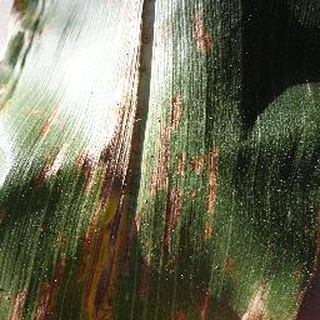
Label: corn_cercospora_leaf_spot